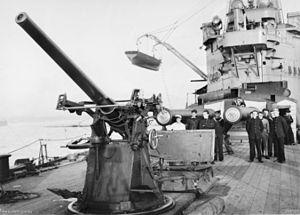
Le canon de 3 pouces QF 20 cwt est le premier canon antiaérien conçu dans un tel but par les Britanniques. Il équipe une large majorité de navires de la Royal Navy durant la Première Guerre mondiale.